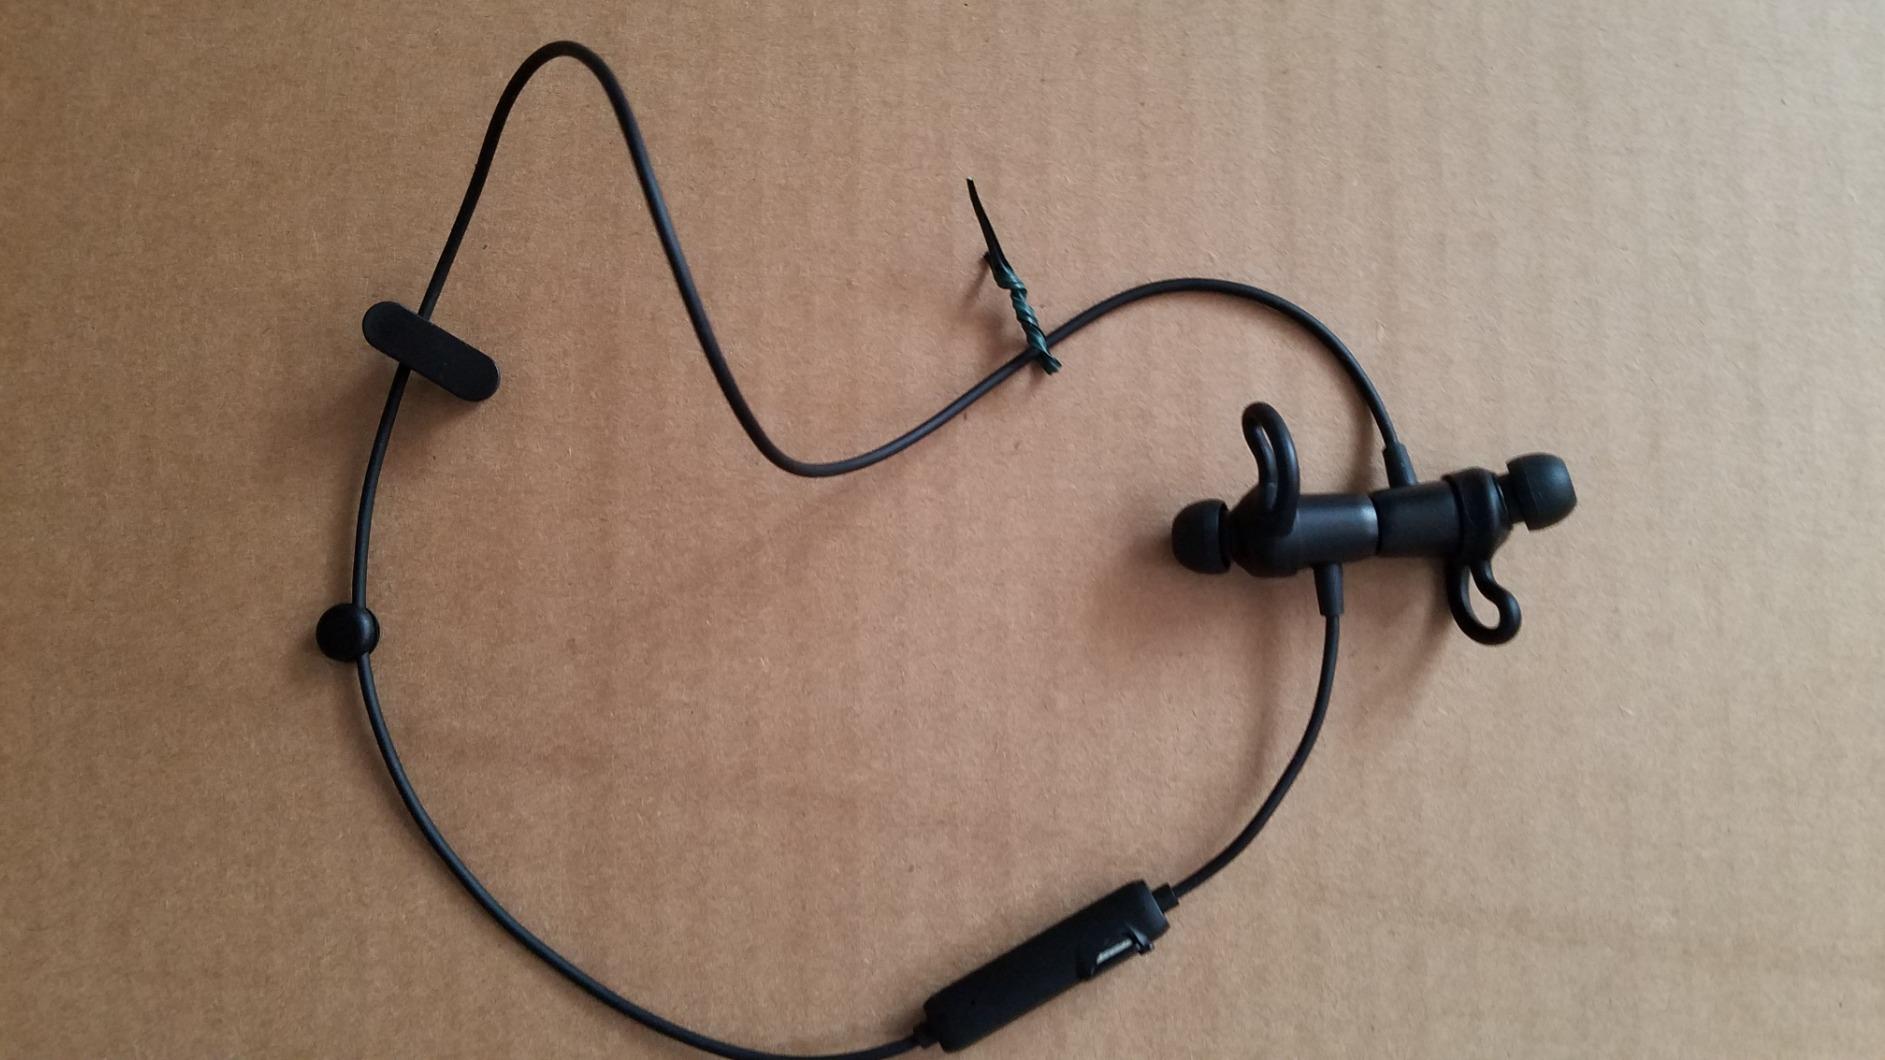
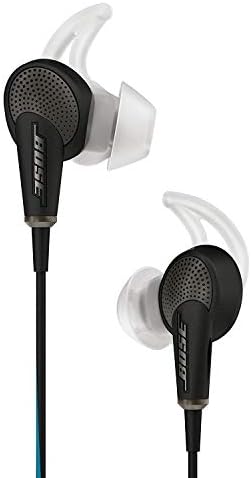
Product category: headphones
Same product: no